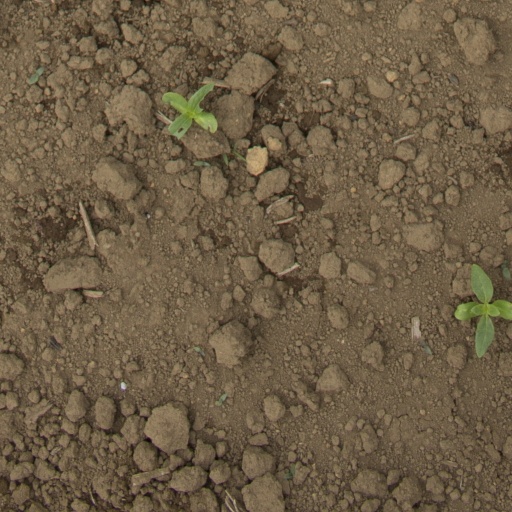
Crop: Jerusalem artichoke